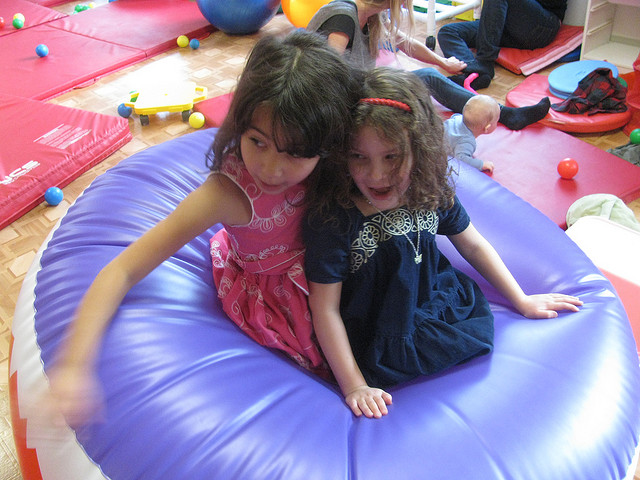
hai đứa trẻ đang chơi trên chiếc phao

hai đứa trẻ đang ngồi trên cái phao trong nhà banh

hai đứa trẻ đang đùa giỡn trên ghế phao trong nhà banh

hai đứa trẻ đang ngồi trên ghế phao chơi đùa

hai đứa trẻ đang chơi cùng nhau trên chiếc ghế phao